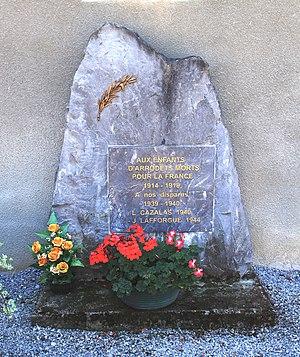
Monument aux morts d'Arrodets (Hautes-Pyrénées)
Arrodets est une commune française située dans le département des Hautes-Pyrénées, en région Occitanie.